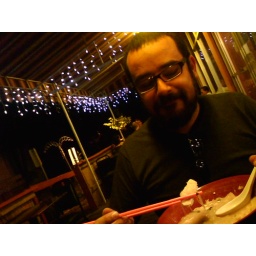
eating Thai chicken around Guadalupe &amp;amp; 27th